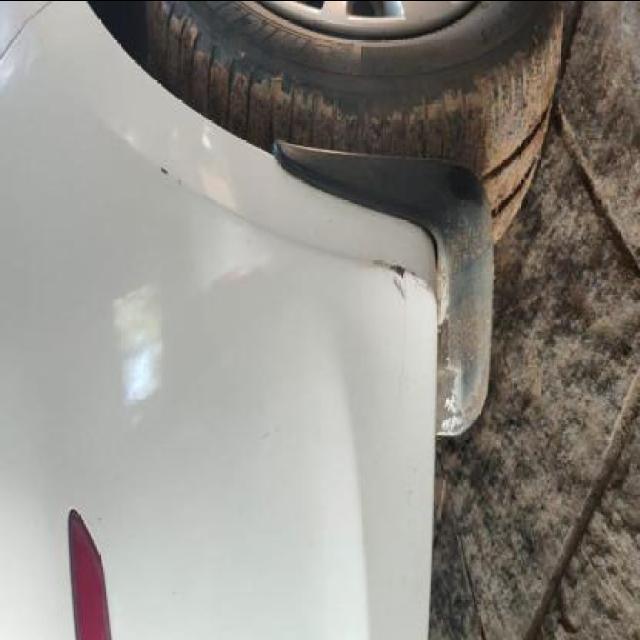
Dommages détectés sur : pare-choc arrière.
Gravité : mineur